Lévigny

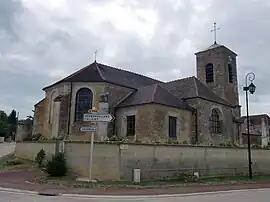
The church in Lévigny

Lévigny is a commune in the Aube department in north-central France.